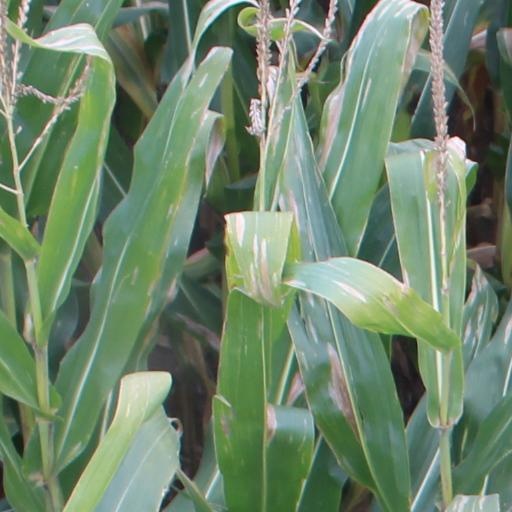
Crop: maize; corn